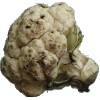
Label: cauliflower